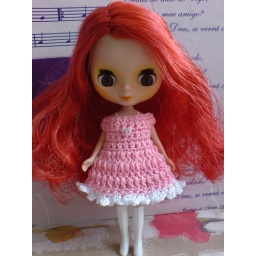
Sweet time in pink & white for Petite Blythe Crochet Dress